Damascus

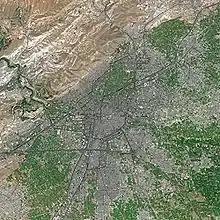
Damascus in spring seen from Spot satellite

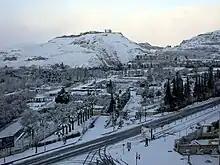
Mount Qasioun overlooking the city

Damascus was built in a strategic site on a plateau above sea level and about inland from the Mediterranean, sheltered by the Anti-Lebanon Mountains, supplied with water by the Barada River, and at a crossroads between trade routes: the north–south route connecting Egypt with Asia Minor, and the east–west cross-desert route connecting Lebanon with the Euphrates river valley. The Anti-Lebanon Mountains mark the border between Syria and Lebanon. The range has peaks of over and blocks precipitation from the Mediterranean Sea, so the region of Damascus is sometimes subject to droughts. However, in ancient times, the Barada River mitigated this, which originates from mountain streams fed by melting snow. Damascus is surrounded by the Ghouta, irrigated farmland where many vegetables, cereals, and fruits have been farmed since ancient times. Maps of Roman Syria indicate that the Barada River emptied into a lake of some size east of Damascus. Today it is called Bahira Atayba, the hesitant lake because in years of severe drought, it does not even exist.